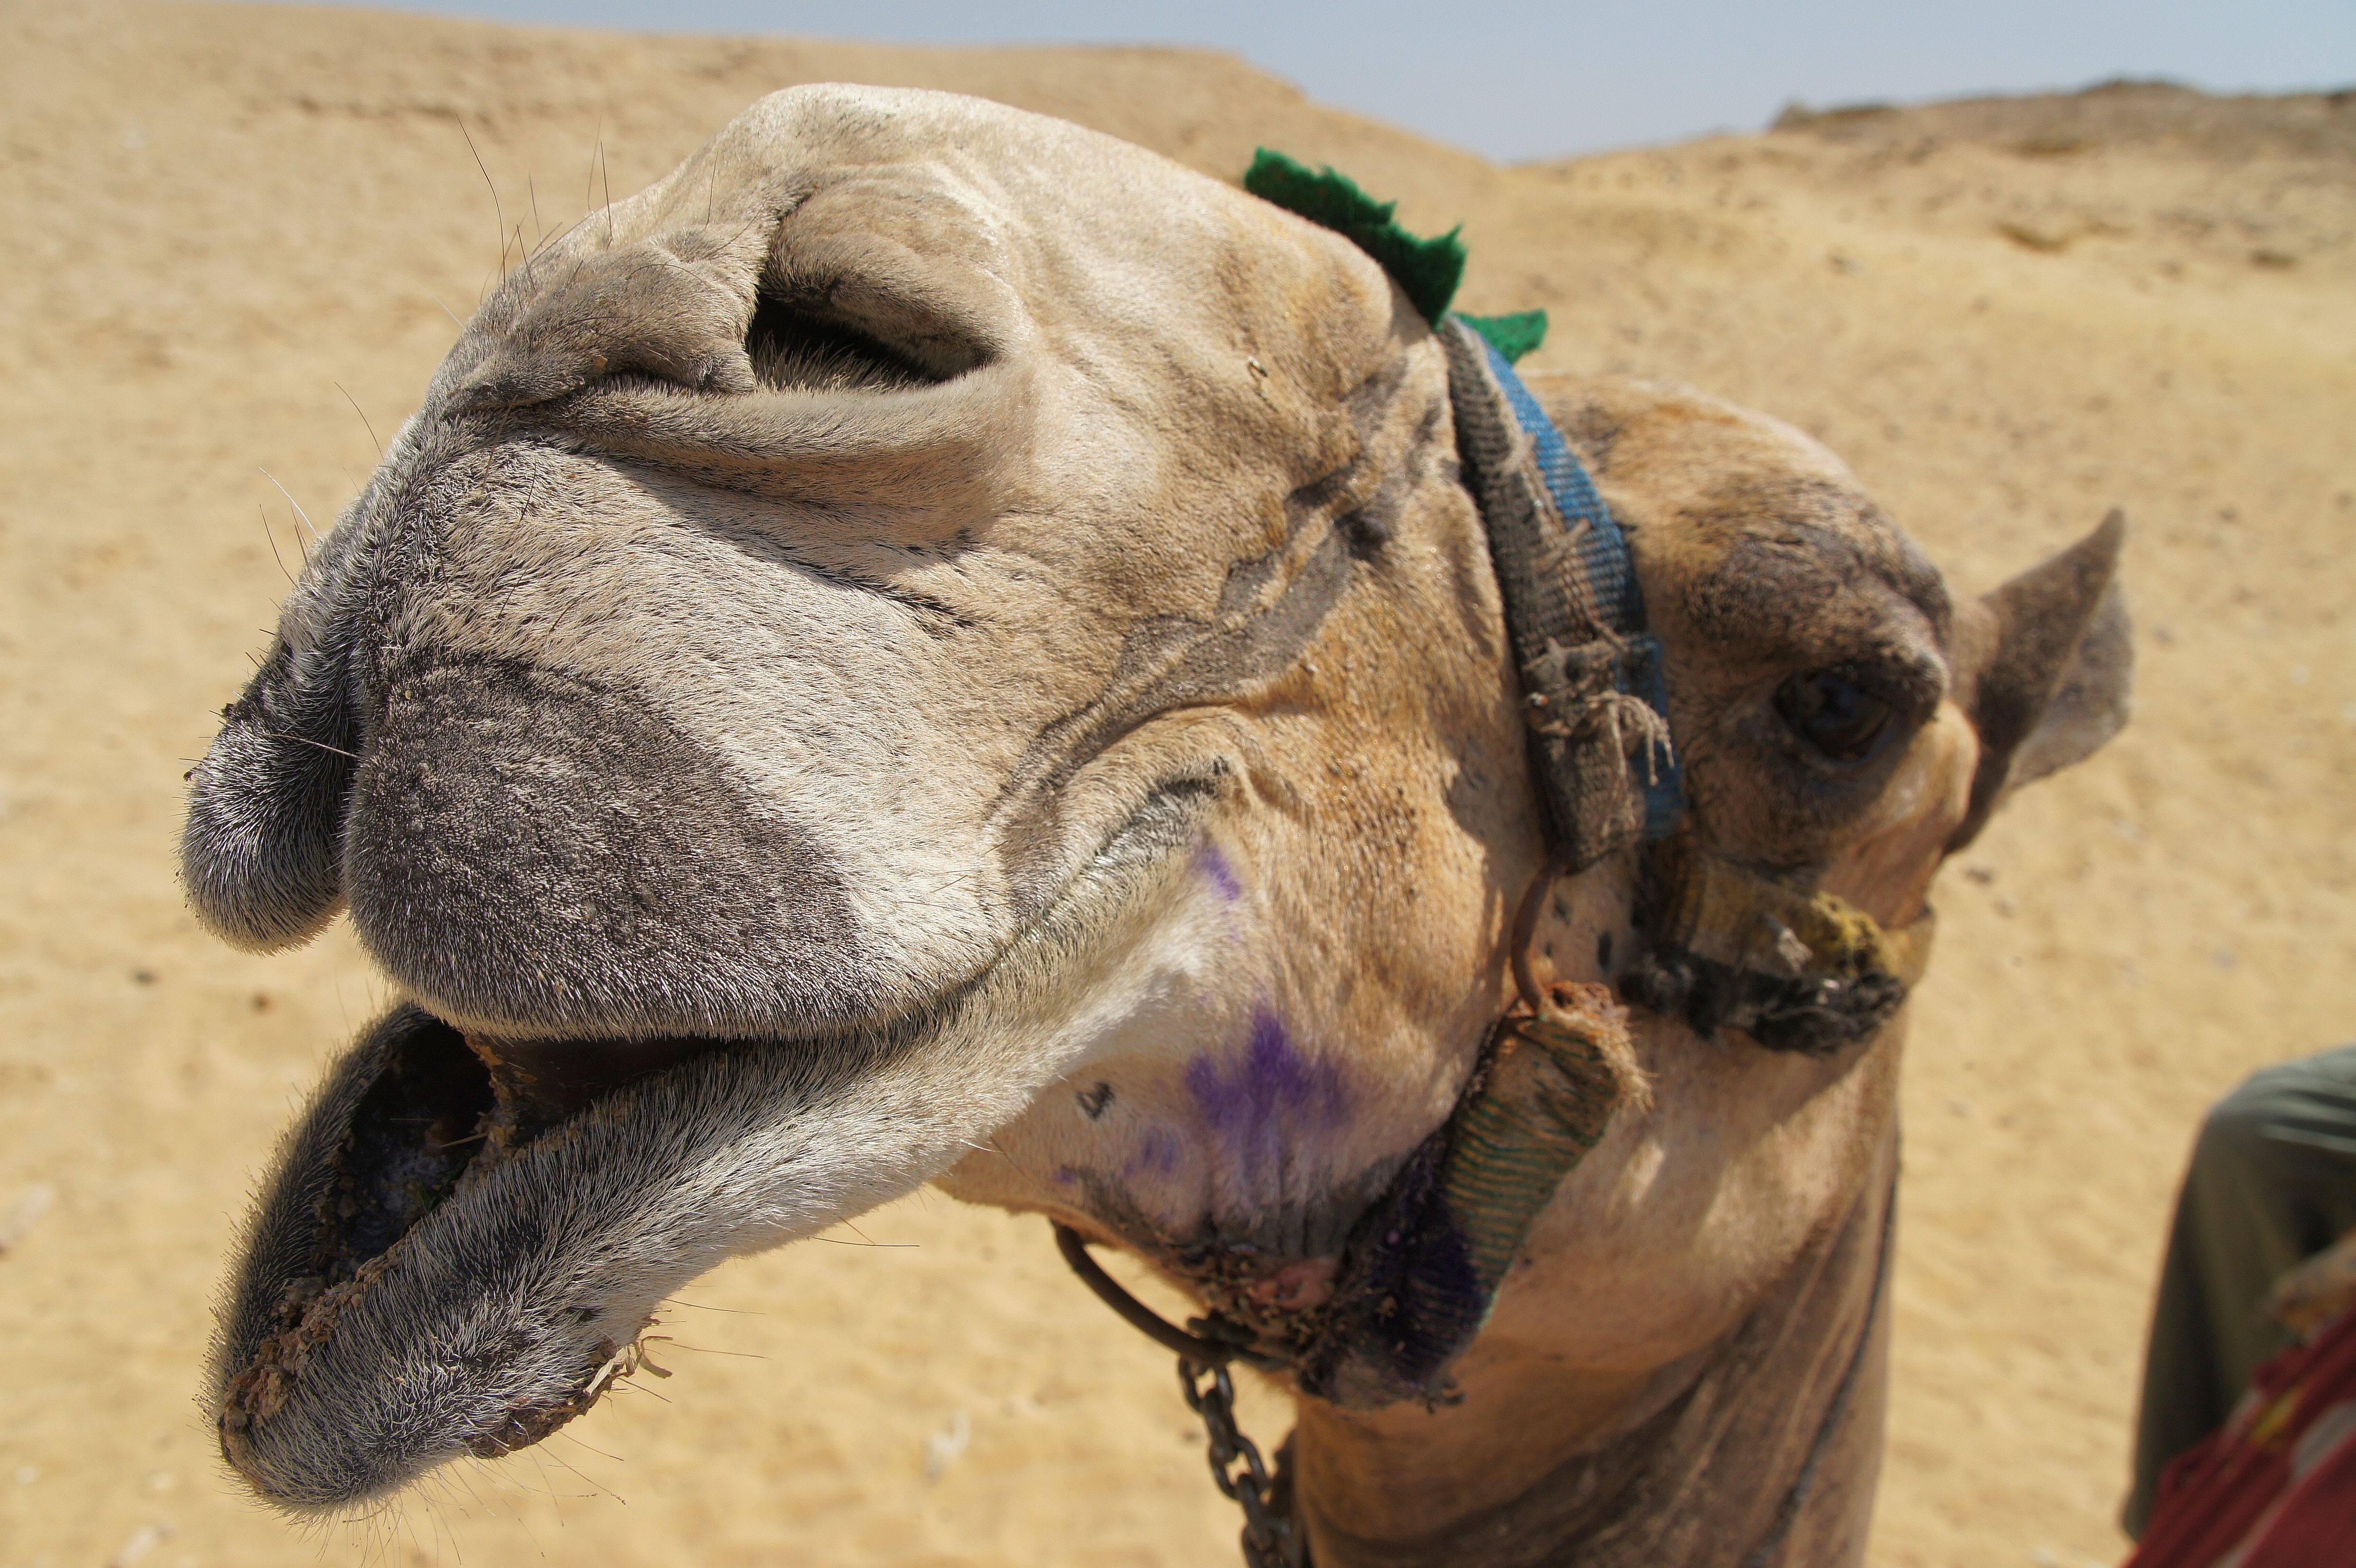
desert, animal, travel, camel, pyramid, mammal, dromedary, egypt, head, vertebrate, camel riding, desert ship, camel like mammal, arabian camel